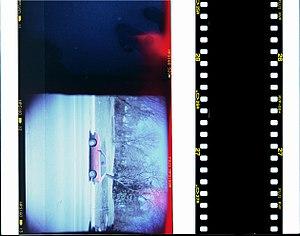
Un « moyen format » est un appareil photographique utilisant un format de films ou de capteur de 6 x 4,5 cm à 6 x 24 cm. Les principaux sont le Fujifilm GFX, l'Hasselblad, le Pentax 645Z, etc. Il se situe entre le petit format et le grand format.